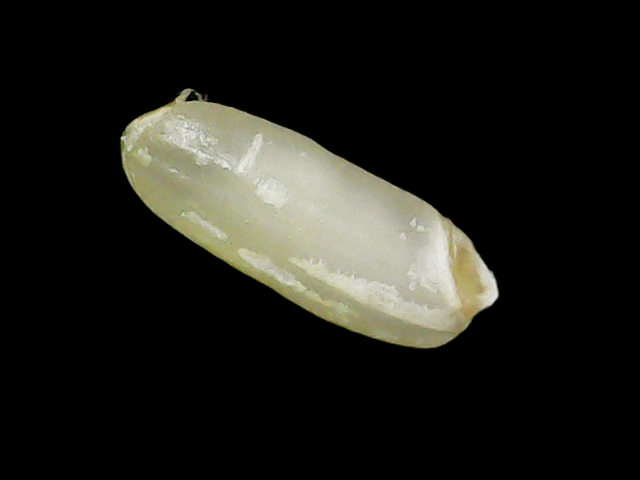
Rice variety: Binadhan24